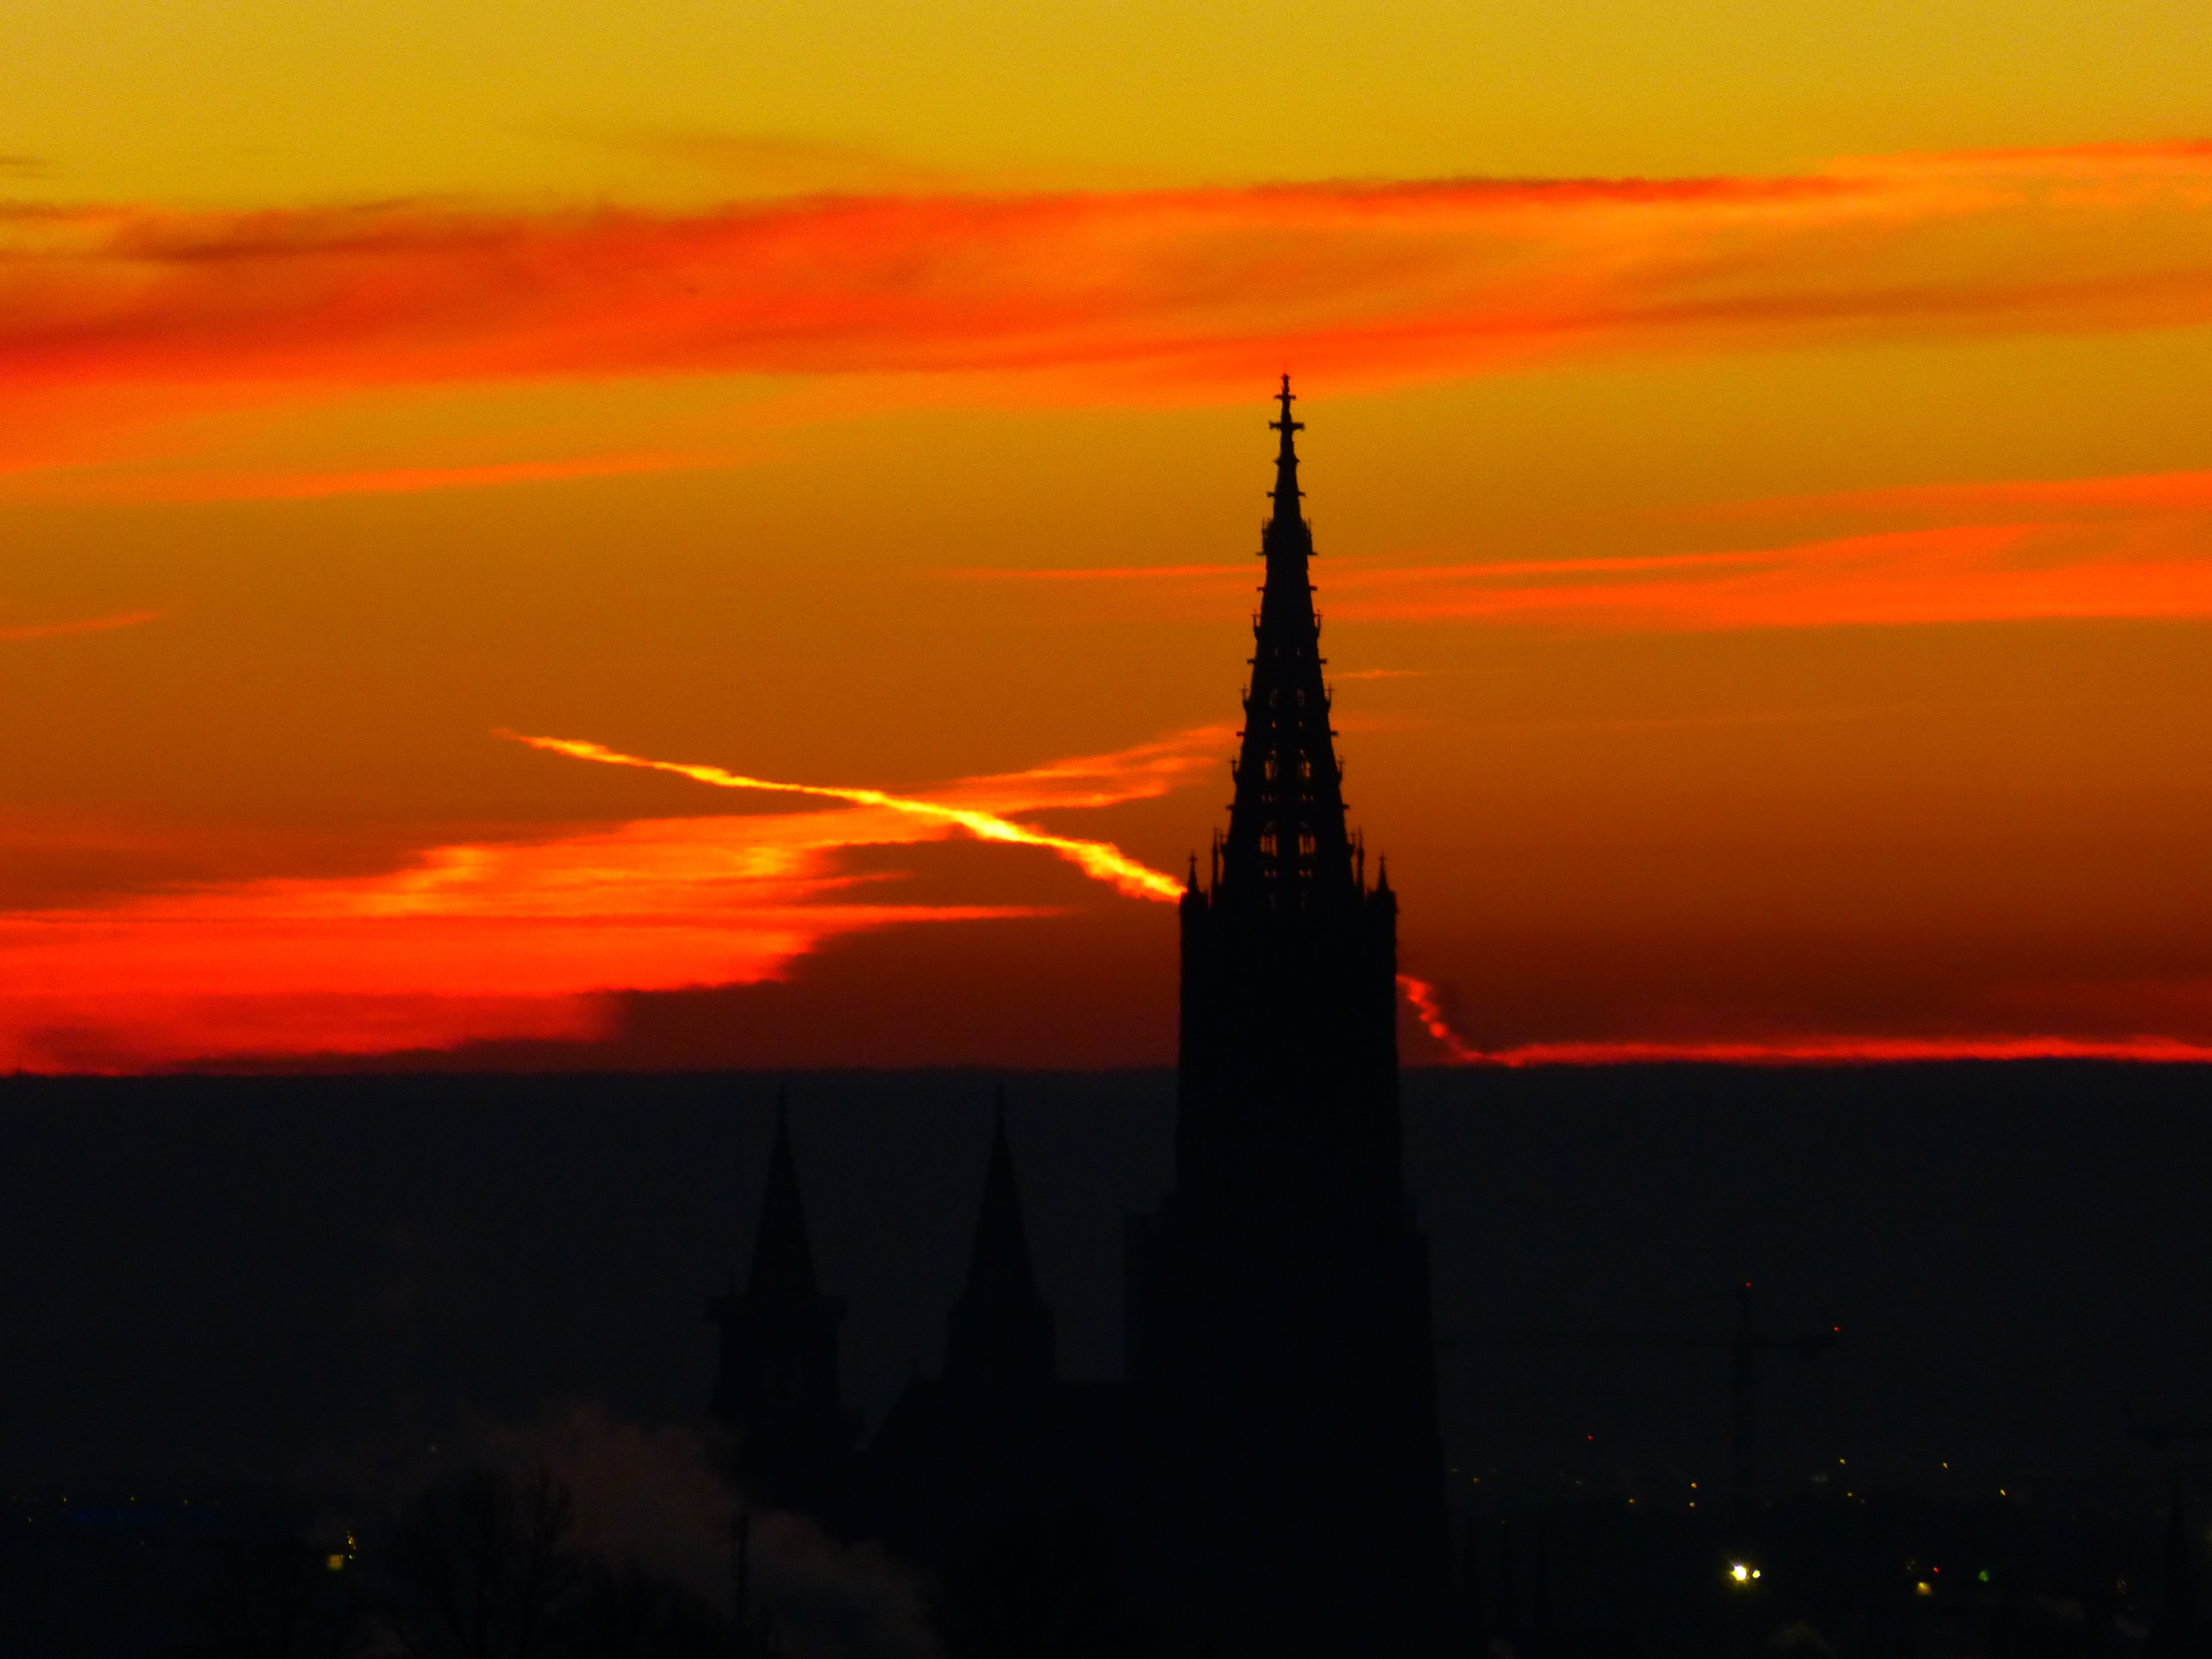
horizon, cloud, sky, sun, sunrise, sunset, sunlight, morning, building, dawn, atmosphere, dusk, evening, color, colorful, yellow, beautiful, mood, ulm, afterglow, ulm cathedral, red sky at morning